Morris Marina

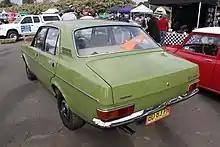
Leyland Marina Super 4 Door

More comprehensive suspension changes were made with the Mark 2's introduction in 1975, which added anti-roll bars that calmed the earlier car's wayward tendencies. In 1982 the Ital changed its Marina-derived front lever-arm shock absorbers for telescopic ones.